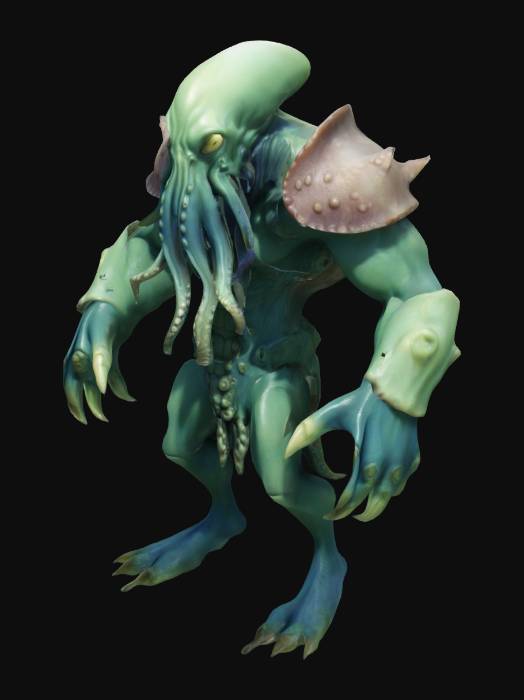
미적 점수 (1~10점): 9